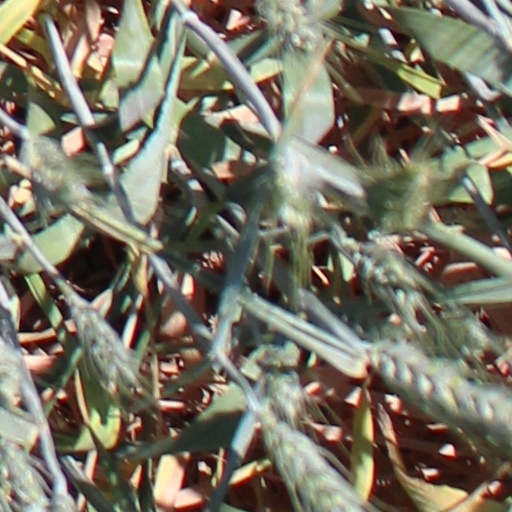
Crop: wheat